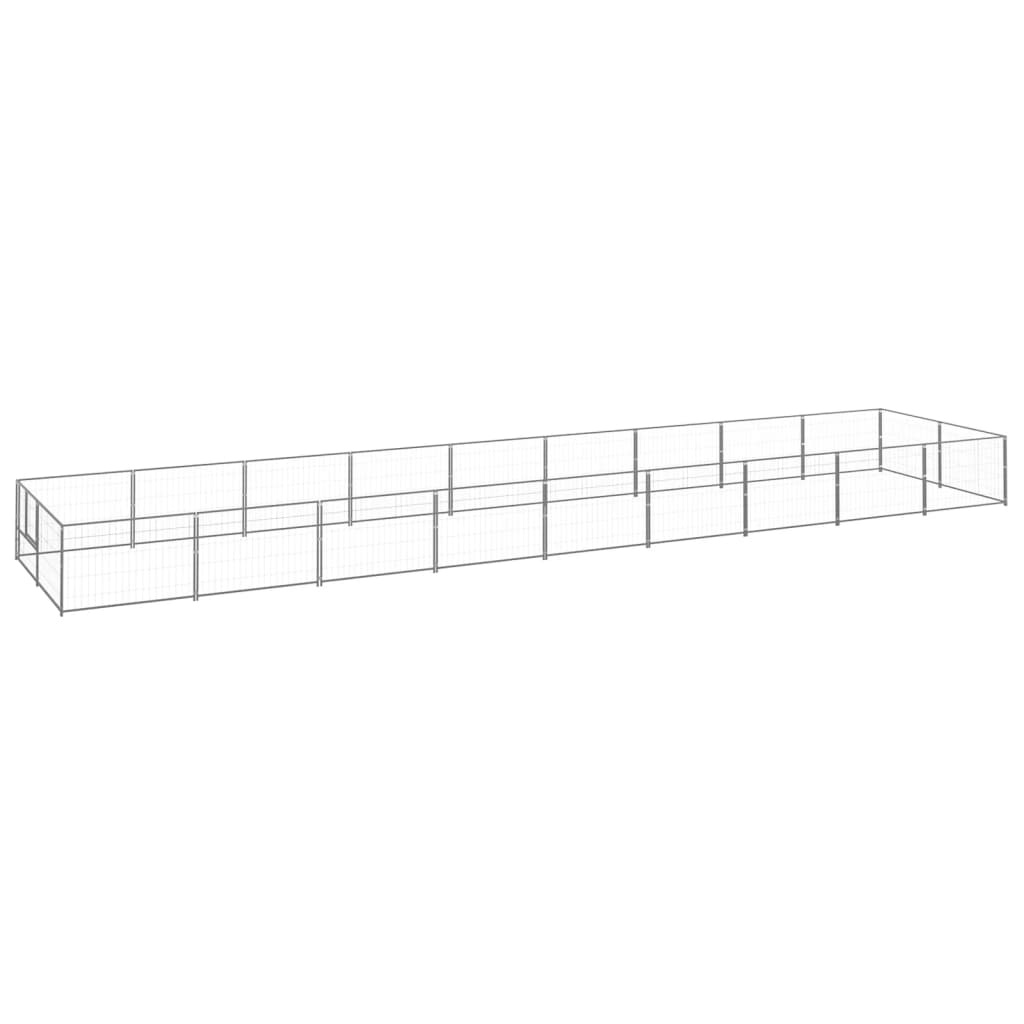
Hondenkennel 18 M² Staal Zilverkleurig
Deze veelzijdige hondenkennel is het perfecte buitenspeelparadijs voor je honden! De grote hondenkooi biedt voldoende bewegingsruimte, terwijl de staaldraadwanden ongelukken helpen voorkomen en tegelijkertijd ventilatie bieden. Dankzij de stevige stalen constructie is deze buitenren duurzaam en robuust. Bovendien heeft de deur een afsluitbare grendel, wat extra zekerheid en veiligheid voor je honden oplevert. Kleur: zilver Materiaal: staal Totale afmetingen: 900 x 200 x 70 cm (L x B x H) Afmetingen paneel (elk): 100 x 70 cm (B x H) Montage vereist
Brand: vidaXL
Category: Animals & Pet Supplies > Pet Supplies > Dog Supplies > Dog Kennel & Run Accessories